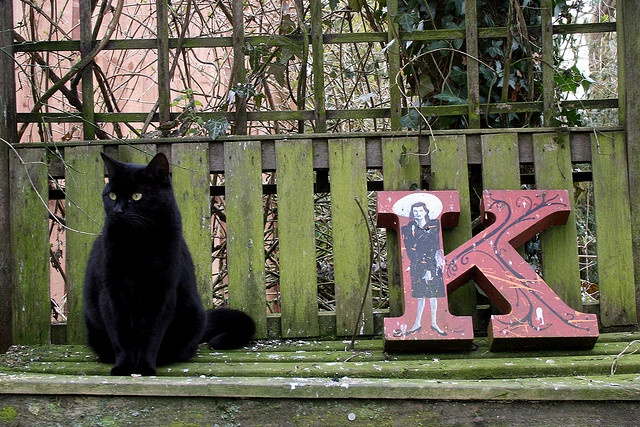
A black cat on a bench beside a wooden letter K.
a black cat sitting on a bench next to the letter k
A black cat sits on a bench beside a wooden letter K.
Black cat sitting on a bench next to a letter K.
A black cat and a "K" sitting on a green bench.